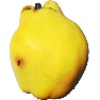
Label: quince